Paul Methuen, 3rd Baron Methuen

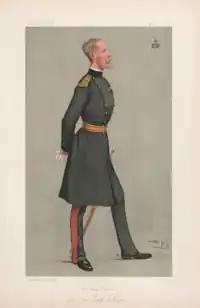
Field Marshal Lord Methuen by Leslie Ward.

Educated at Eton College, Methuen served two years as a cornet in the Royal Wiltshire Yeomanry and then joined the Scots Fusilier Guards as an ensign in the regiment and lieutenant in the army on 22 November 1864. He was promoted to lieutenant in the regiment and captain in the army on 25 December 1867, and became adjutant of the 1st battalion in 1868. He became brigade major, Home District in 1871 and saw active duty on the staff of Sir Garnet Wolseley at Amoaful in 1873 during the Third Anglo-Ashanti War. Promoted to captain in the regiment and lieutenant colonel in the army on 15 July 1876, he became assistant military secretary in Ireland in 1877, military attaché in Berlin in 1878 and quartermaster-general at the Home District in April 1881, before being promoted to colonel on 1 July. He was the commandant of headquarters in Egypt for three months in 1882, being present at the Battle of Tel el-Kebir. On return to the UK he became assistant-adjutant and quartermaster-general for the Home District again. He was promoted to major in the regiment on 25 October 1882.